Sword

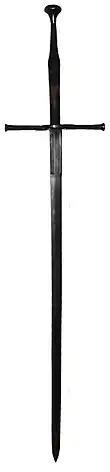
Swiss longsword, 15th or 16th century

A sword is an edged, bladed weapon intended for manual cutting or thrusting. Its blade, longer than a knife or dagger, is attached to a hilt and can be straight or curved. A thrusting sword tends to have a straighter blade with a pointed tip. A slashing sword is more likely to be curved and to have a sharpened cutting edge on one or both sides of the blade. Many swords are designed for both thrusting and slashing. The precise definition of a sword varies by historical epoch and geographic region.